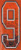
Number: 9